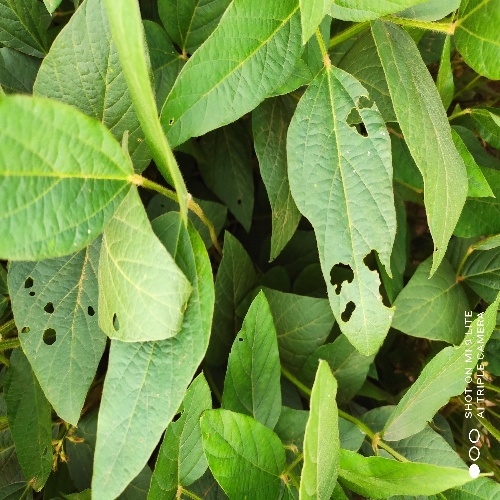
Label: Caterpillar